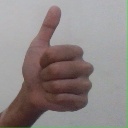
अक्षर: थ